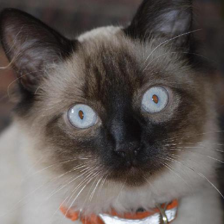
Label: animals